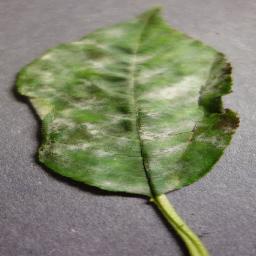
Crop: cherry
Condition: (including_sour)_powdery_mildew